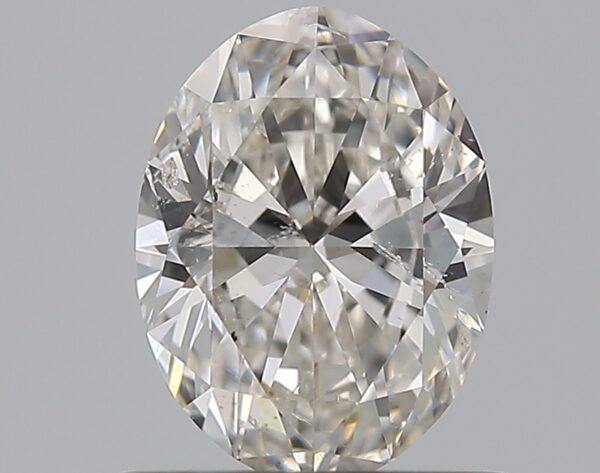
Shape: oval
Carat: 0.75
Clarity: SI2
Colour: H
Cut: EX
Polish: EX
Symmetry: EX
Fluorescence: N
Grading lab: GIA
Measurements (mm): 6.99 x 5.2 x 3.13